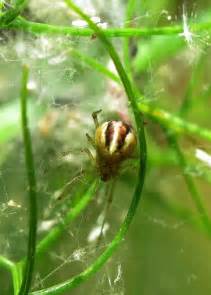
Label: ragno